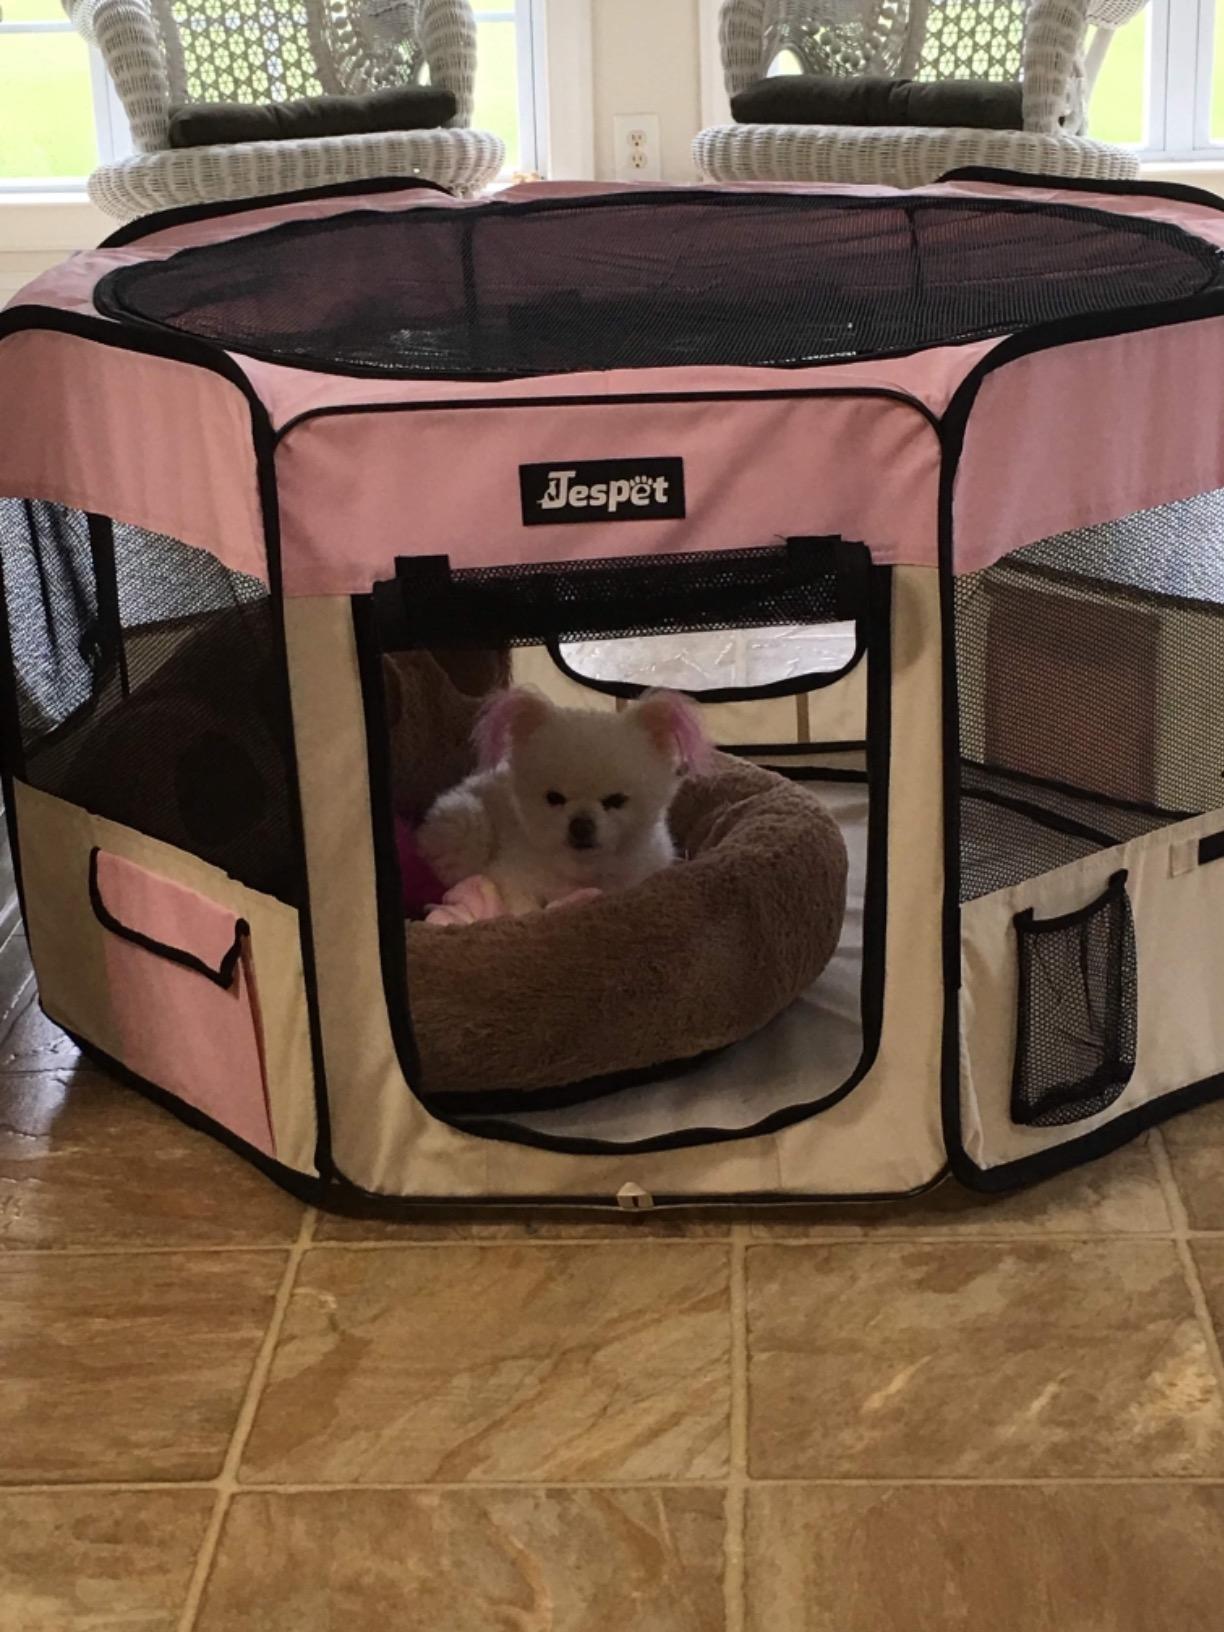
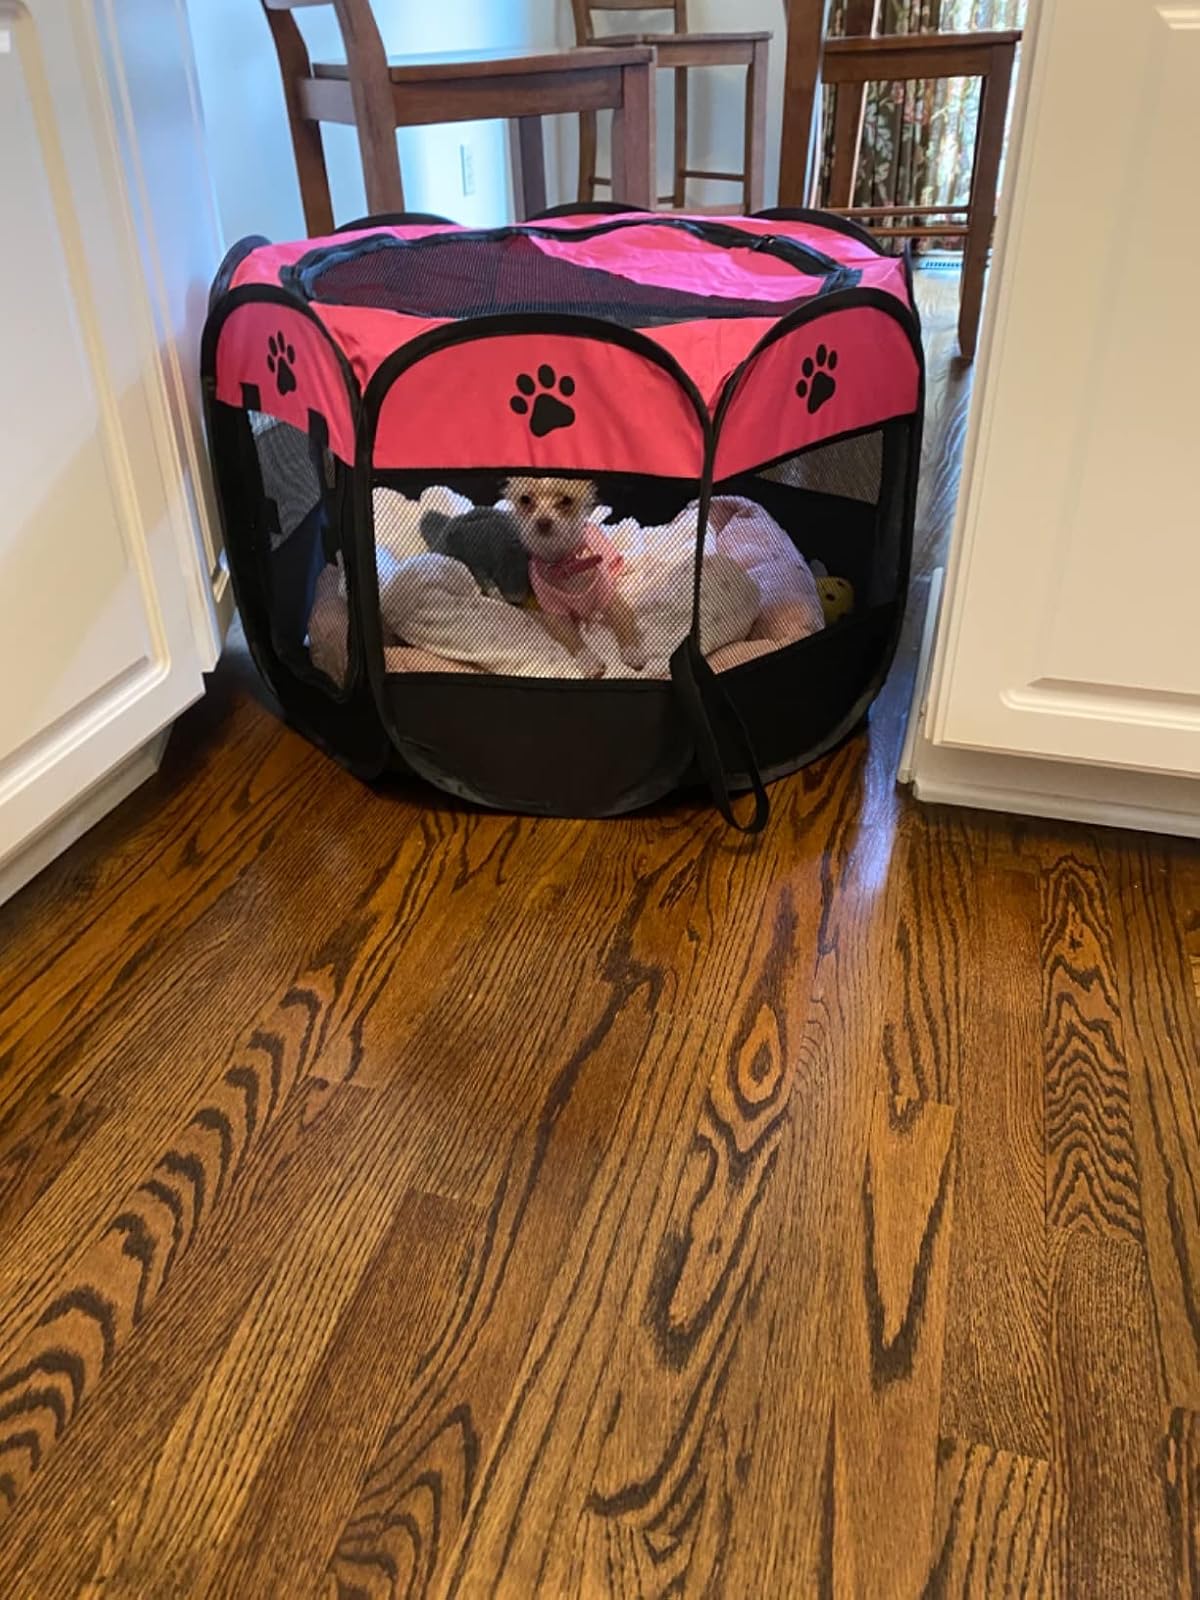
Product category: items_kennel
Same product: no